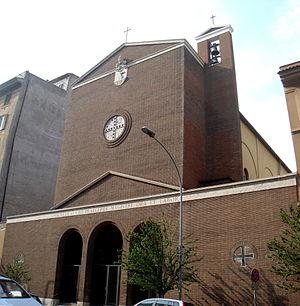
La diaconie cardinalice de San Benedetto fuori Porta San Paolo est instituée le 28 juin 1988 par Jean-Paul II et rattachée à l'église San Benedetto qui se trouve dans le quartier Ostiense au sud de Rome.